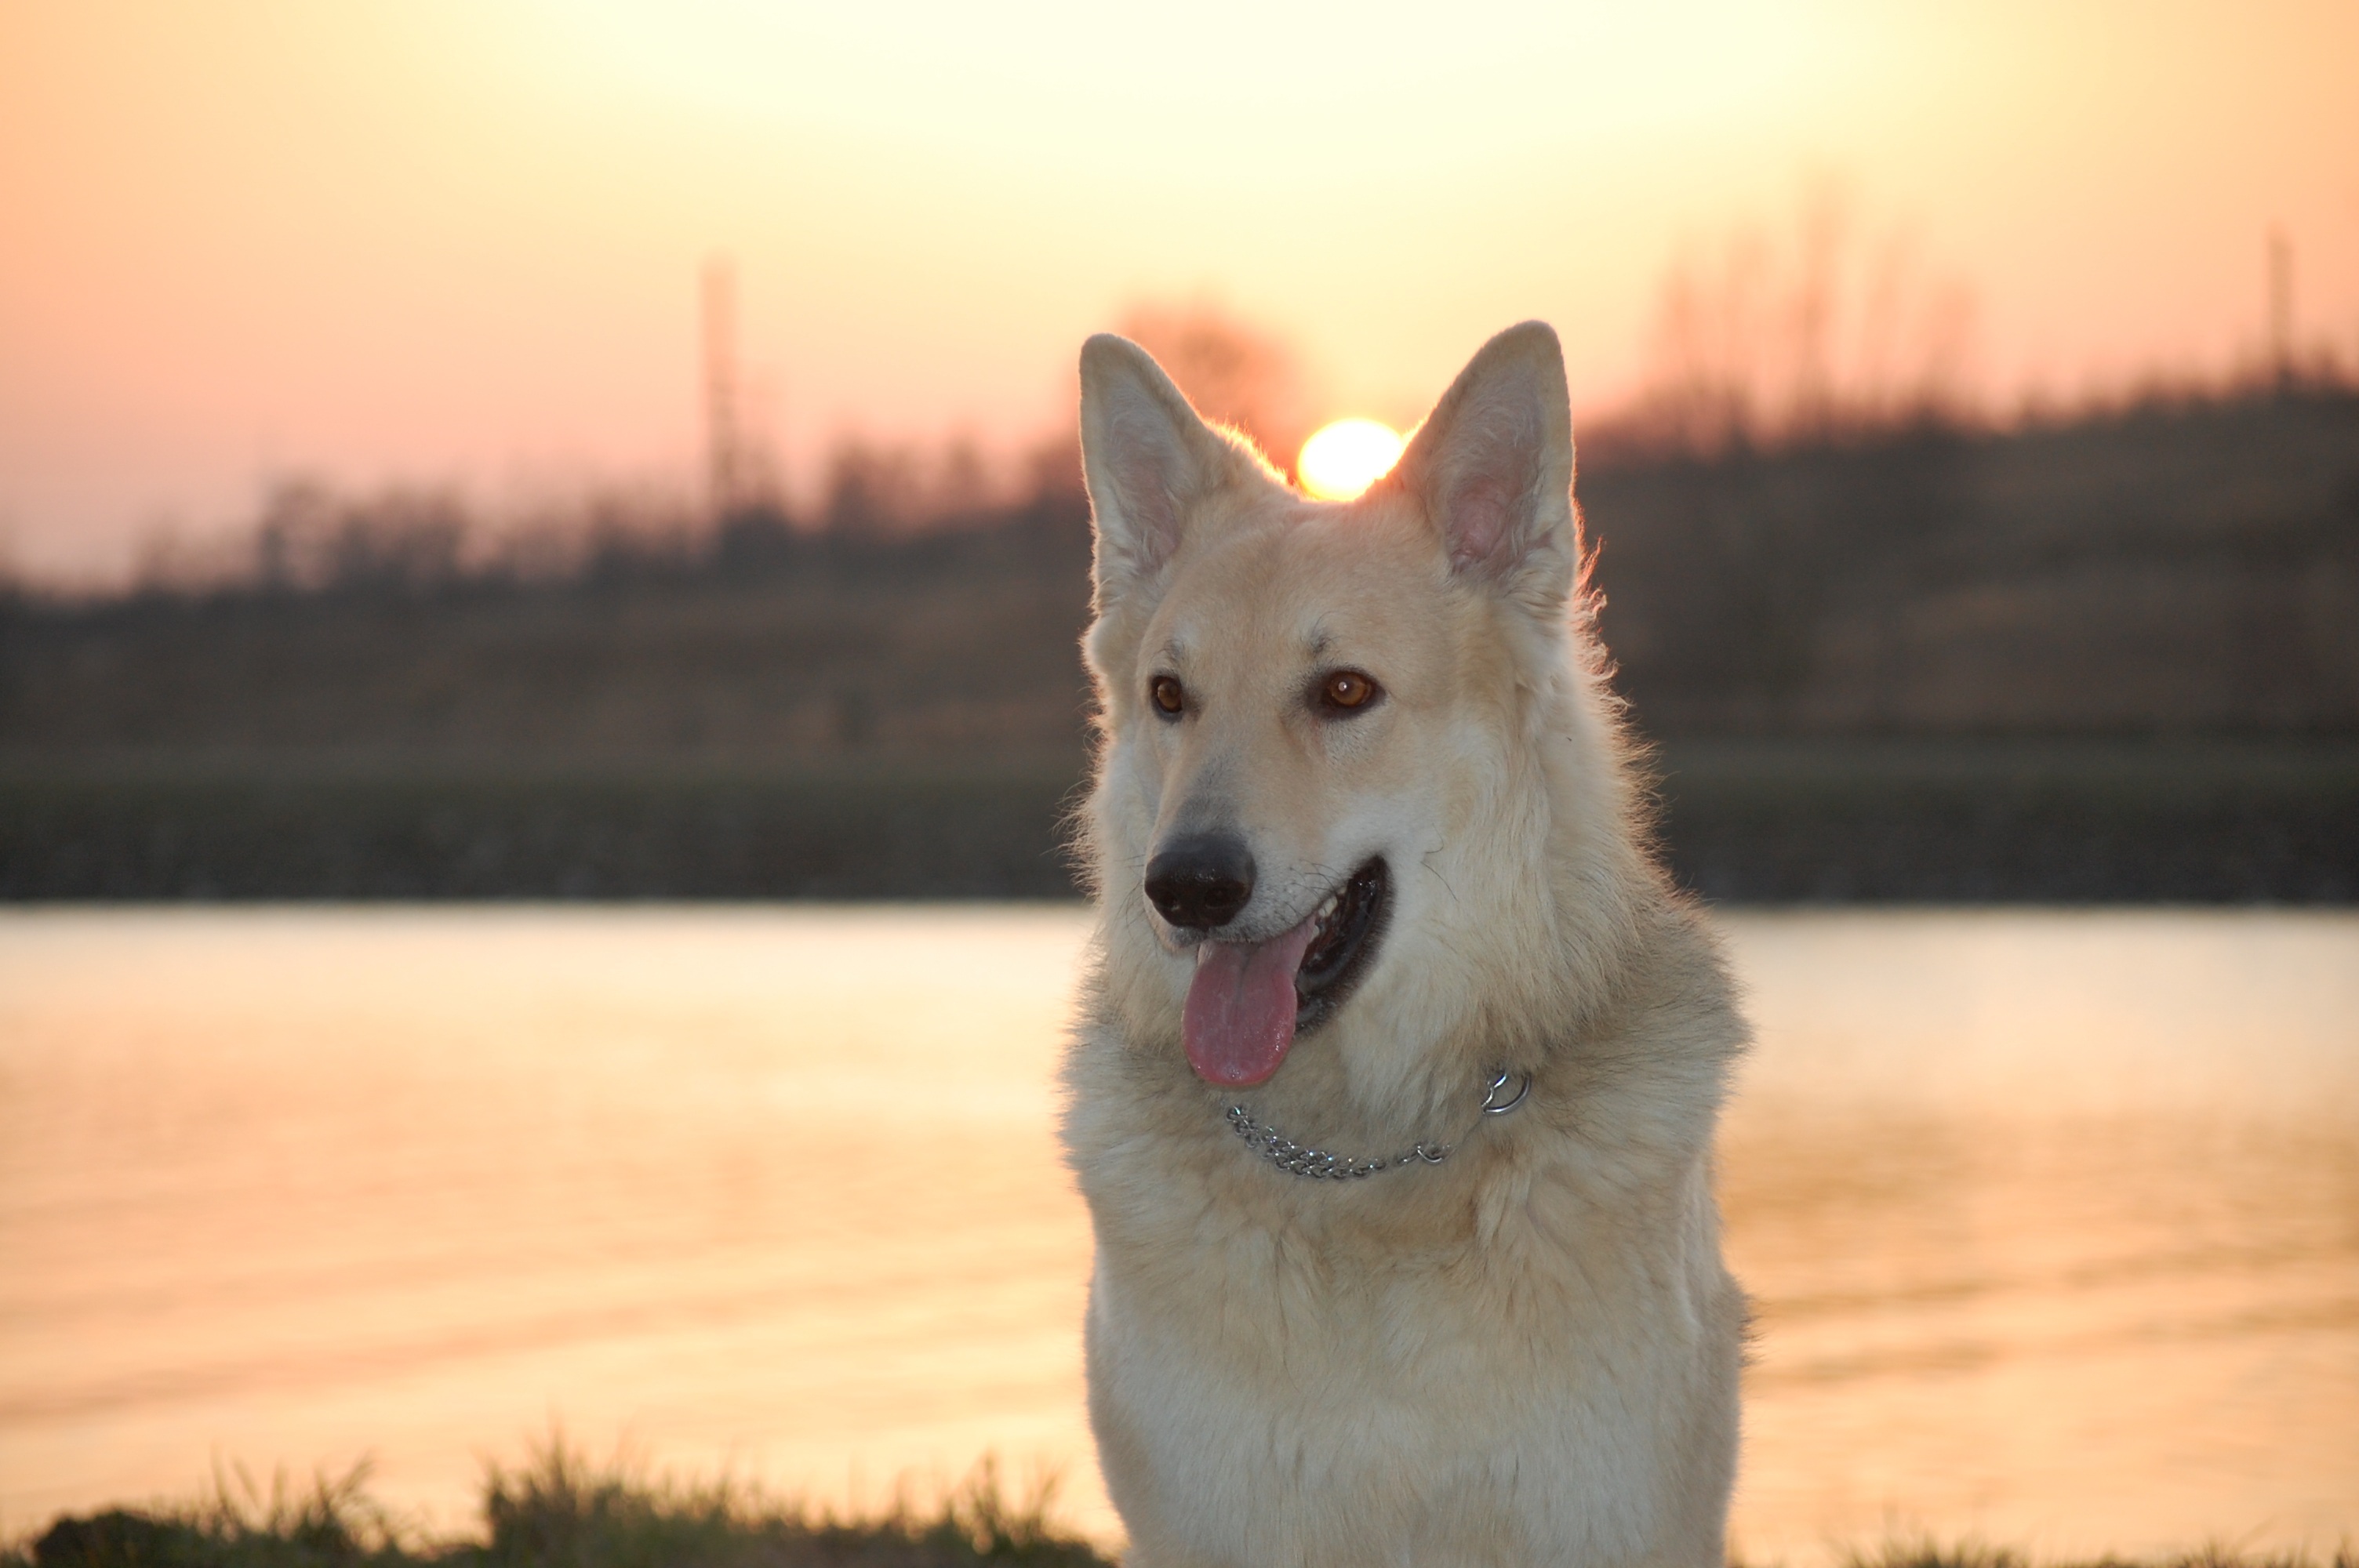
water, sunset, dog, mammal, hybrid, vertebrate, sch fer dog, sled dog, white shepherd, dog like mammal, saarloos wolfdog, wolfdog, czechoslovakian wolfdog, dog breed group, greenland dog, berger blanc suisse